Cerion (gastropod)

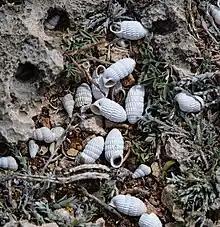

These snails are endemic to islands of the tropical western Atlantic, including southern Florida, The Bahamas, Greater Antilles, Cayman Islands, western Virgin Islands, and Dutch Antilles. They are notable for their absence in Jamaica, the Lesser Antilles, and coastal Central and South America.